Karen Rolton

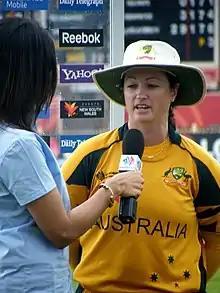

Karen Louise Rolton (born 21 November 1974) is an Australian former cricketer and captain of the national women's team. A left-handed batter, she has scored the most runs for her country in women's Test cricket.